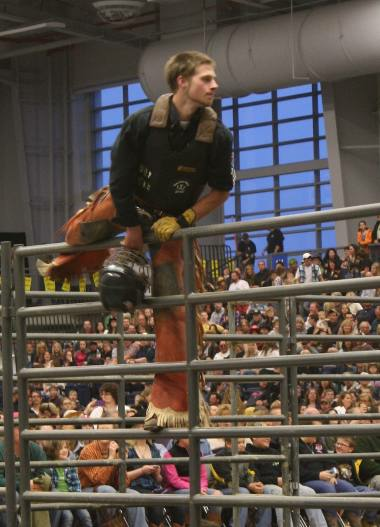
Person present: Yes